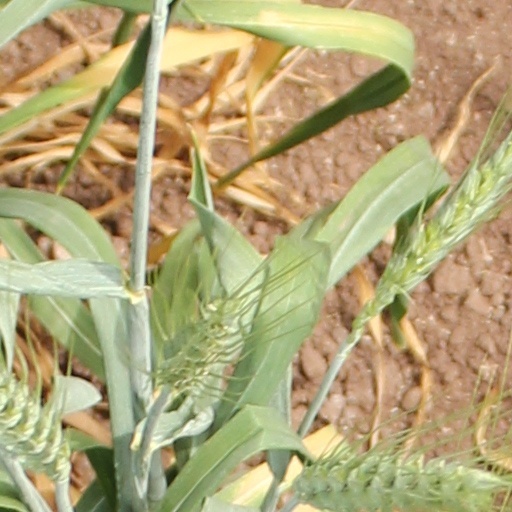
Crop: wheat